Fairmont Senior High School

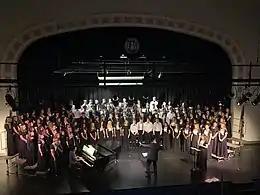

Fairmont Senior has three choral groups: the Madrigals, women's ensemble, and men's ensemble. The full name of the school's Madrigals group is the Fairmont Senior Madrigal Chamber Choir, which is considered to be a renaissance style a cappella choir. The group was started by Doug Bunner in 1985; he taught at the school until his retirement in 2006. The group hosts an annual elimination dinner at the Fairmont Knights of Columbus, and the school presents the Madrigals's Yuletide Feast biennially (a tradition that started in 1985). The group has performed at other places, such as the current Fairmont Senior building, Meadowbrook Mall, West Virginia University Mountainlair, and the WorldStrides OnStage competition in Orlando, Florida.